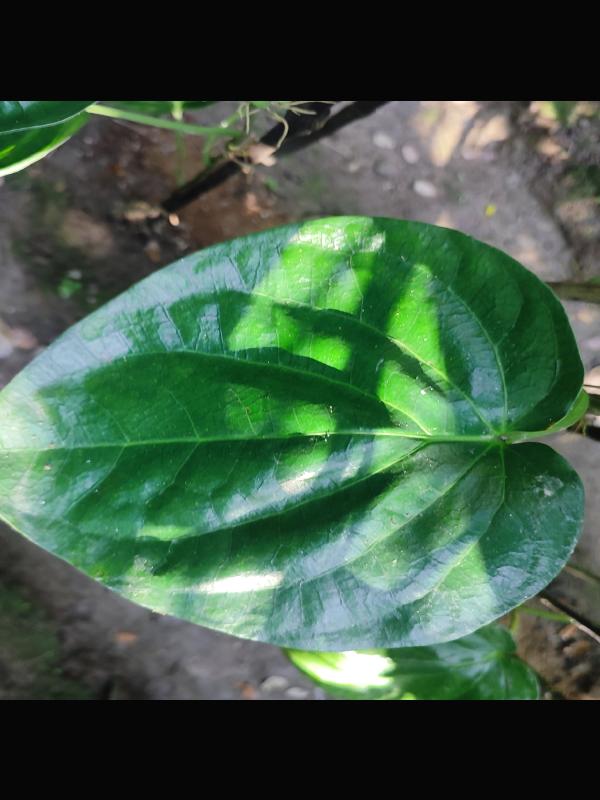
Label: Healthy_Leaf